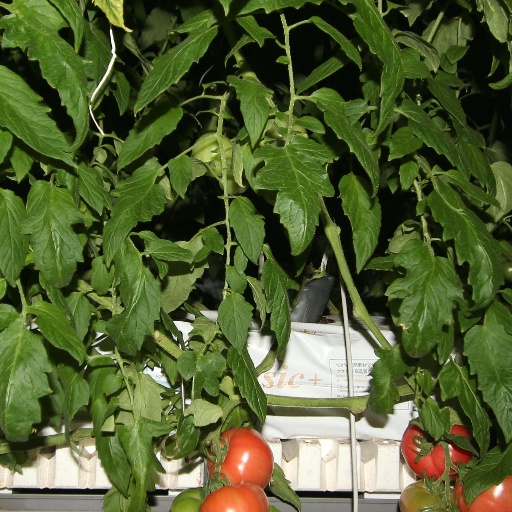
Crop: tomato